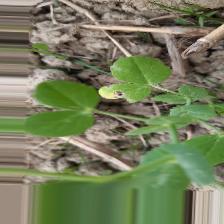
Label: Ascochyta blight